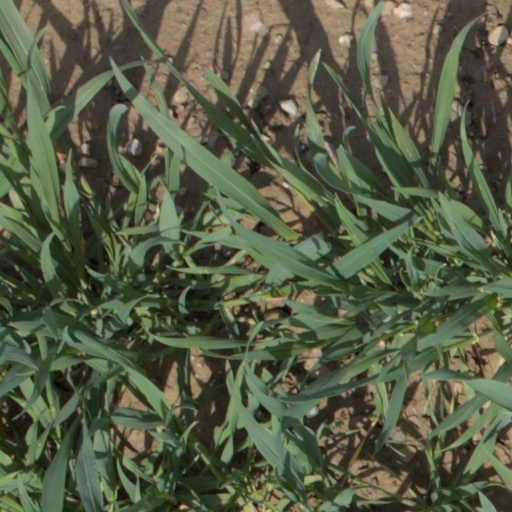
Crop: wheat